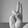
ASL letter: U